Wright Endurance

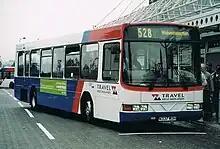
Travel West Midlands Wright Endurance bodied Volvo B10B in Wolverhampton

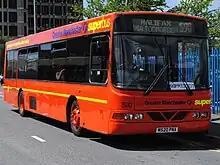
Preserved First Greater Manchester 'Superbus' Wright Endurance bodied Volvo B10B in Kirkby, Merseyside in June 2013

The first production Wright Endurances came in the form of five high-floor examples built on Scania K93 chassis for Yorkshire Traction of Barnsley, the only Endurances that were built on this chassis. Midland Bluebird, meanwhile, were the only other operator to take delivery of Wright Endurances on Scania N113 chassis, with a first batch of 16 delivered to the operator in 1994, followed by an additional eight delivered to Midland Scottish alongside two diverted to fellow GRT Group subsidiary Lowland in 1995.